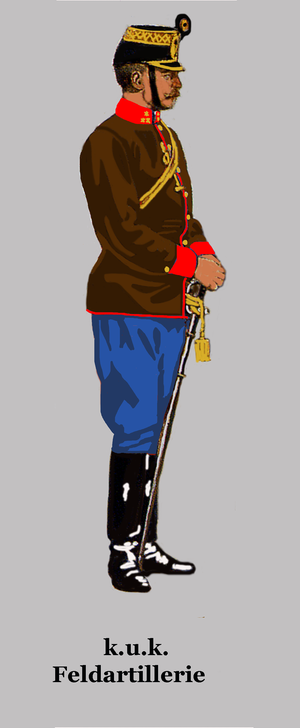
Capitaine d'artillerie de champs d'armée Autriche-Hongroise. Tenue de marche - en service à 1910 (Details und Farben sind entnommen der Egalisierungsvorschrift des k.u.k. Kriegsministerium für die k.u.k. Armme, die k.k. Landwehr, die k.u. Landwehr, die verbundenen Einrichtungen und das Corps der Militär-Beamten von 1867 - Ausgabe von 1912)